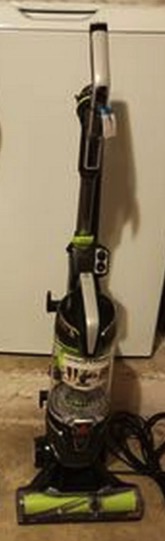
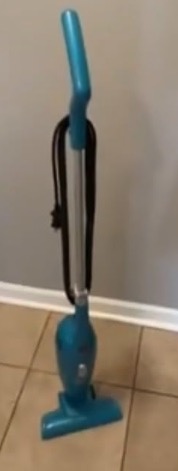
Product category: items_vacuum
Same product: no